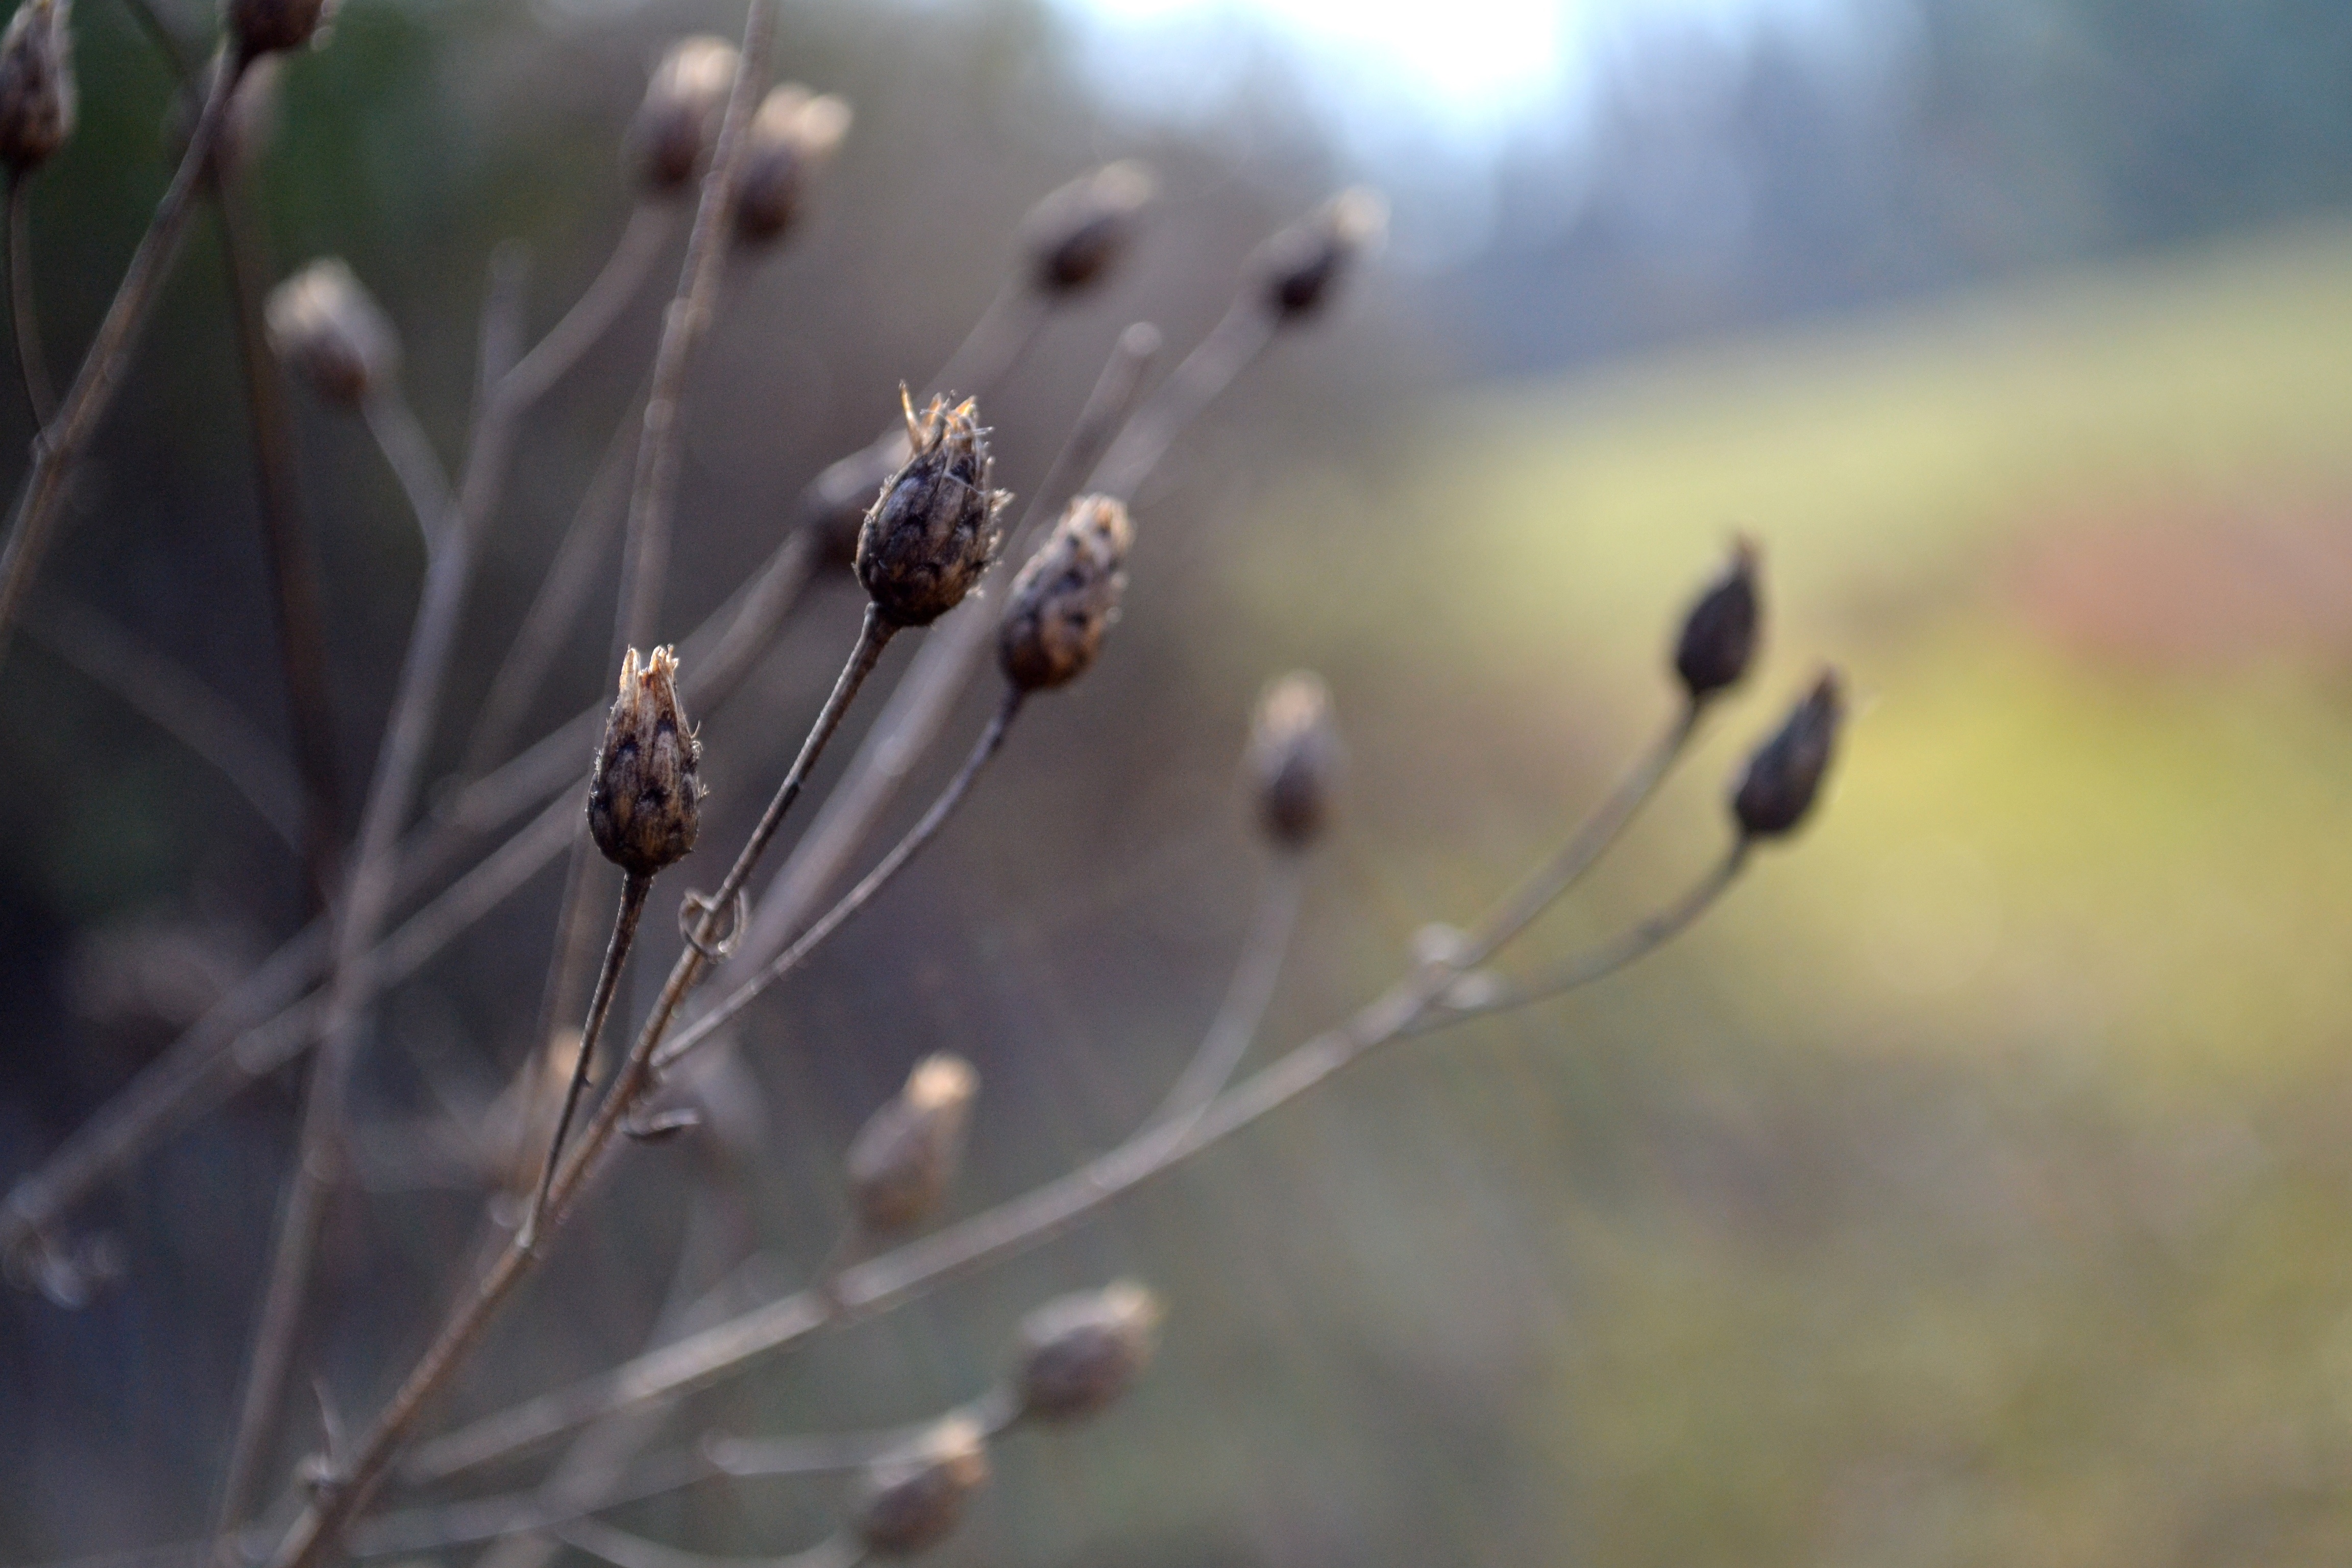
tree, nature, grass, branch, blossom, dew, plant, photography, sunlight, leaf, flower, frost, autumn, botany, flora, season, fauna, twig, wildflower, close up, macro photography, plant stem, thorns spines and prickles